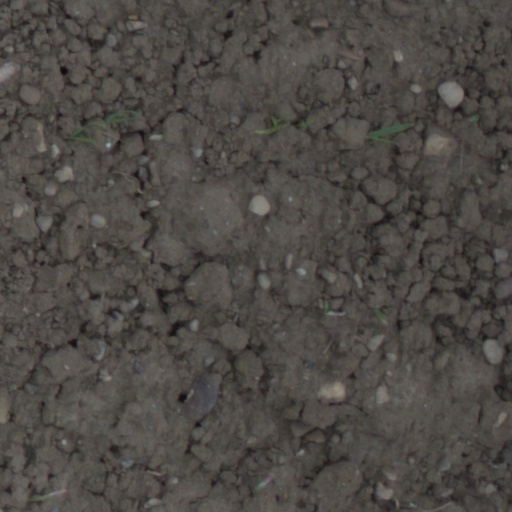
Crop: wheat